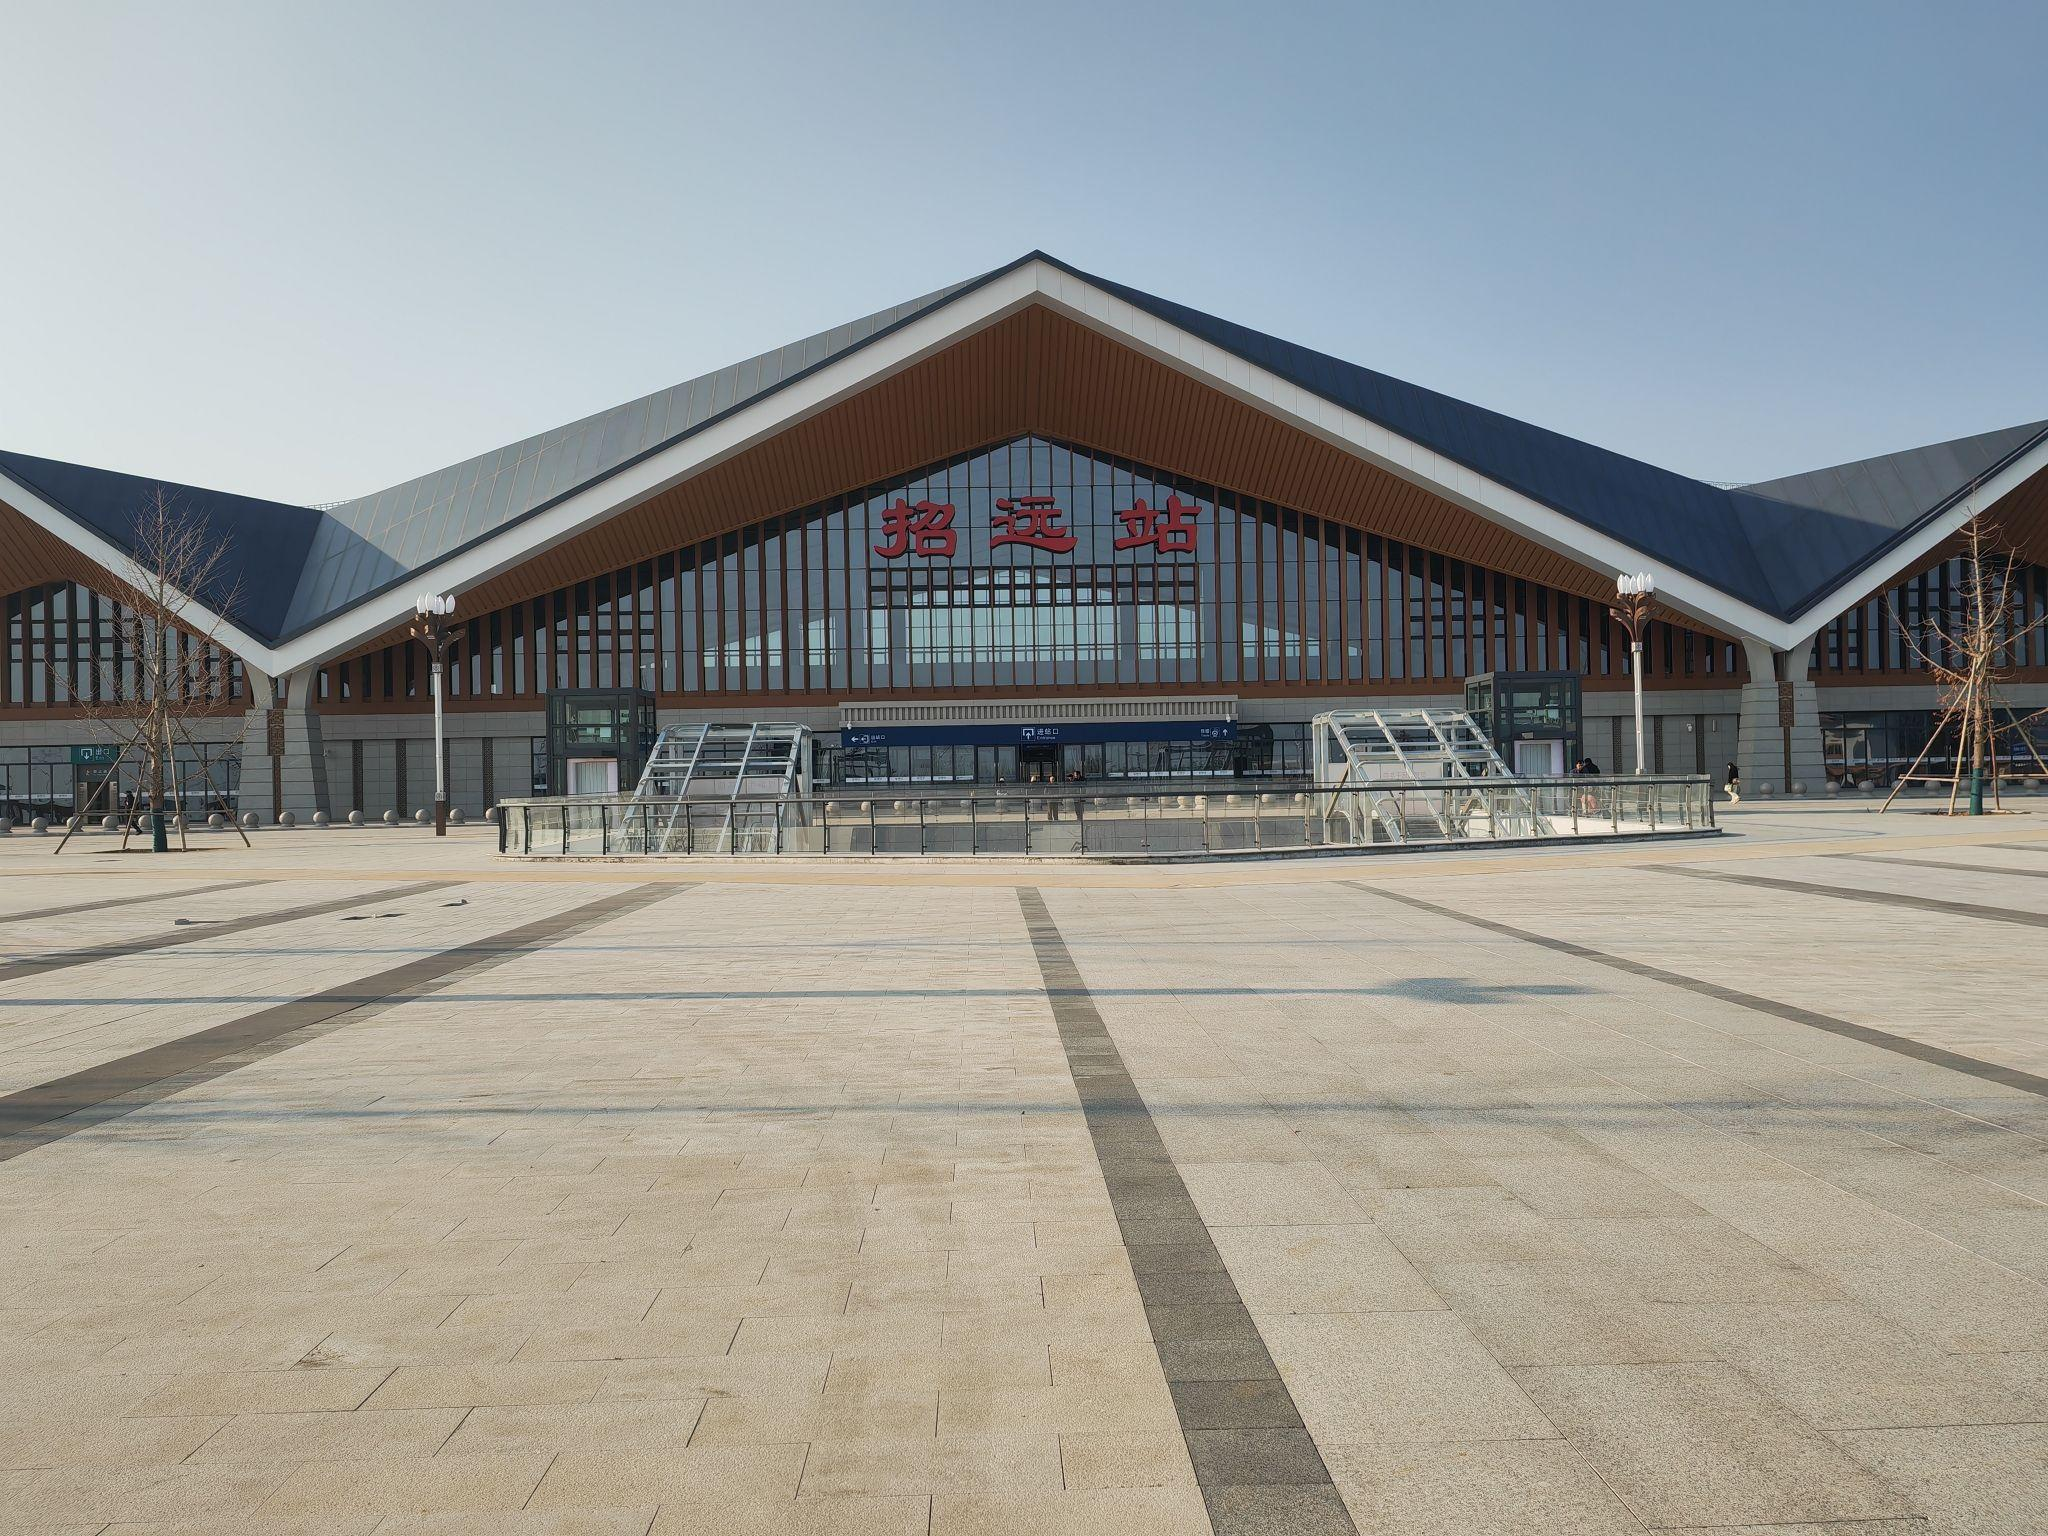
地标名称：招远站
所在城市：烟台市·招远市